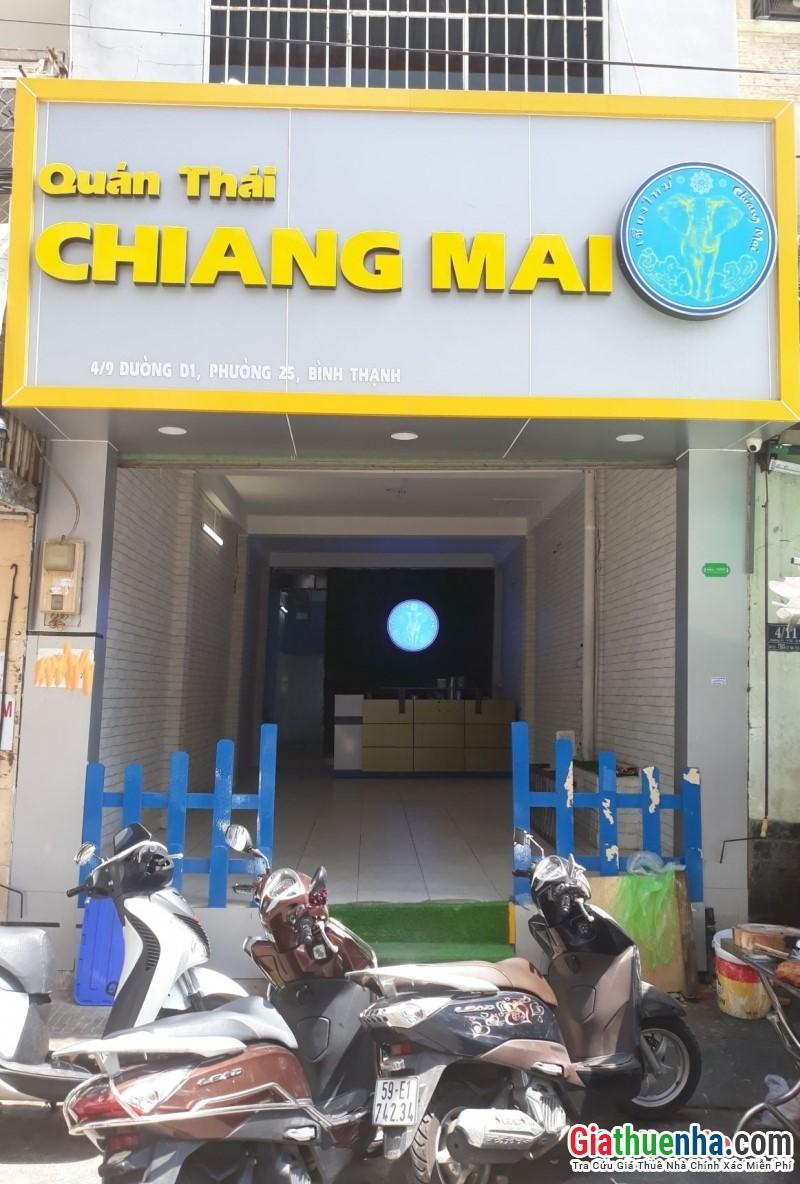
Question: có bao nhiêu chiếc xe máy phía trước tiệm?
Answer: có ba chiếc xe máy phía trước tiệm